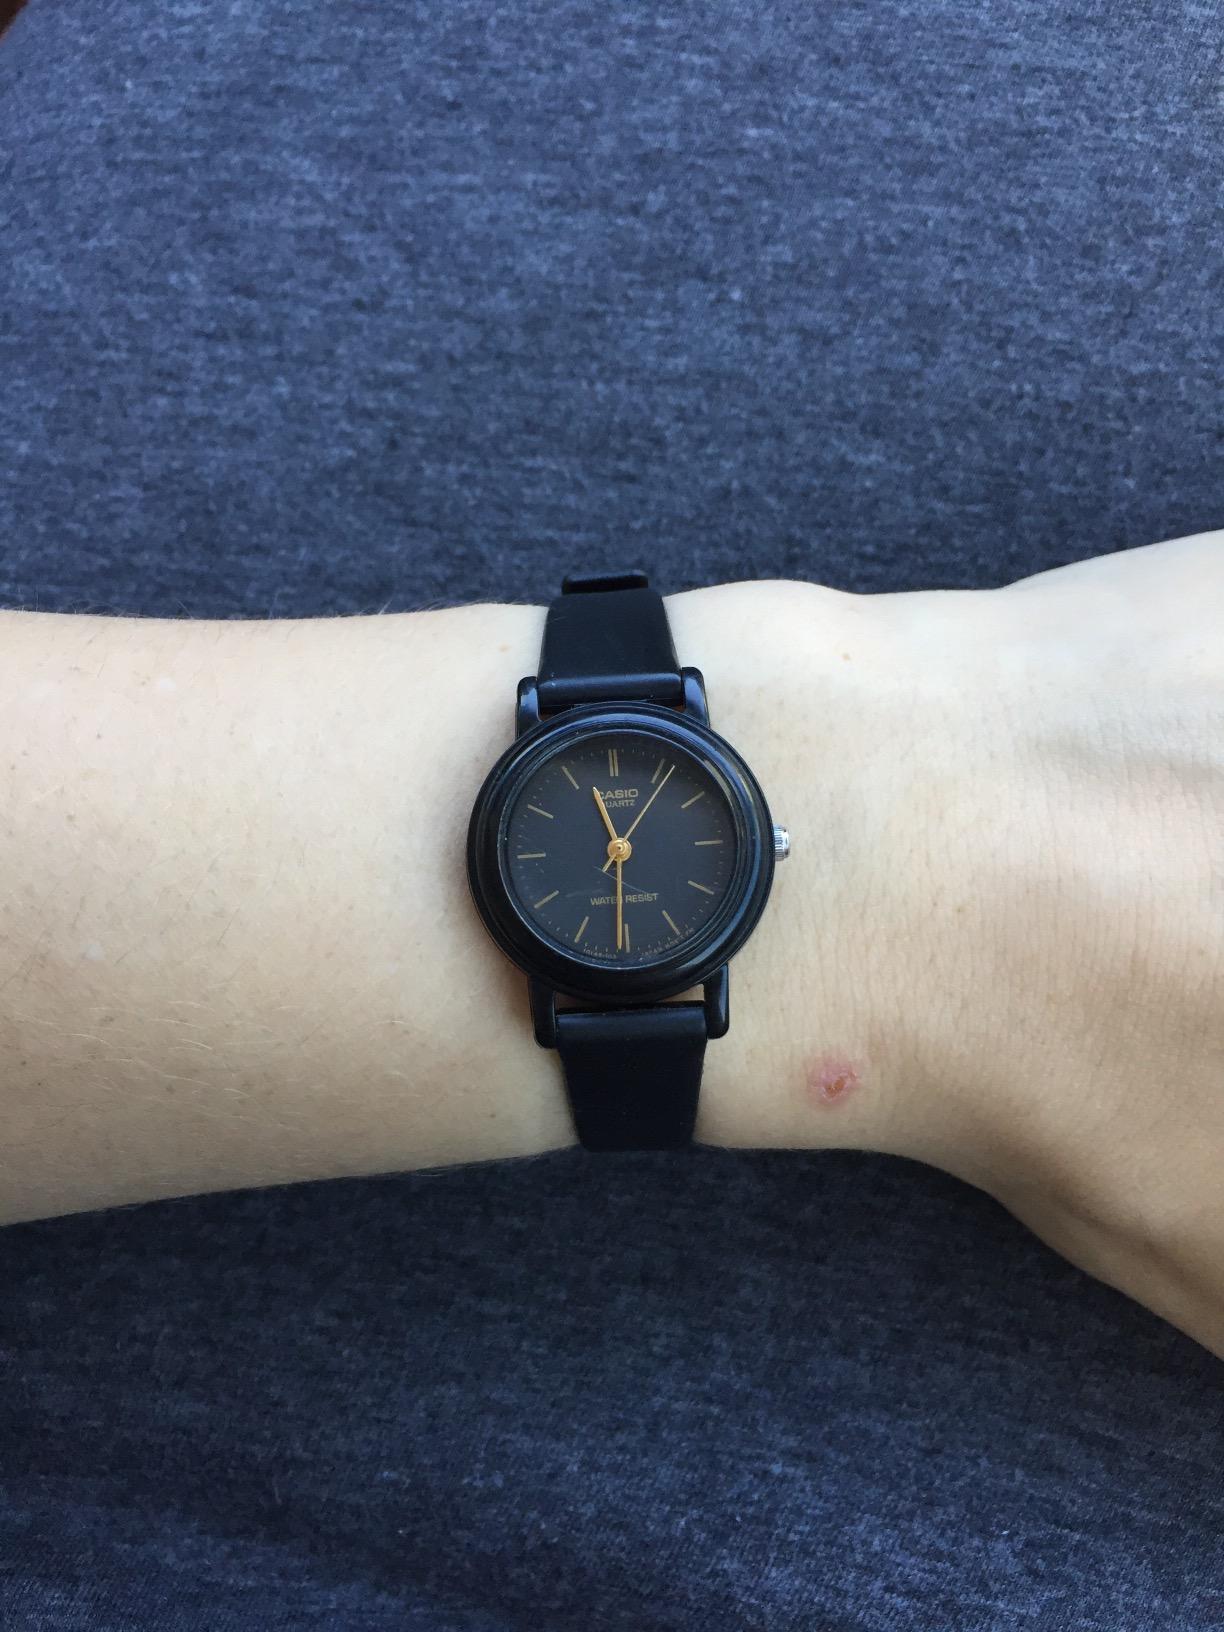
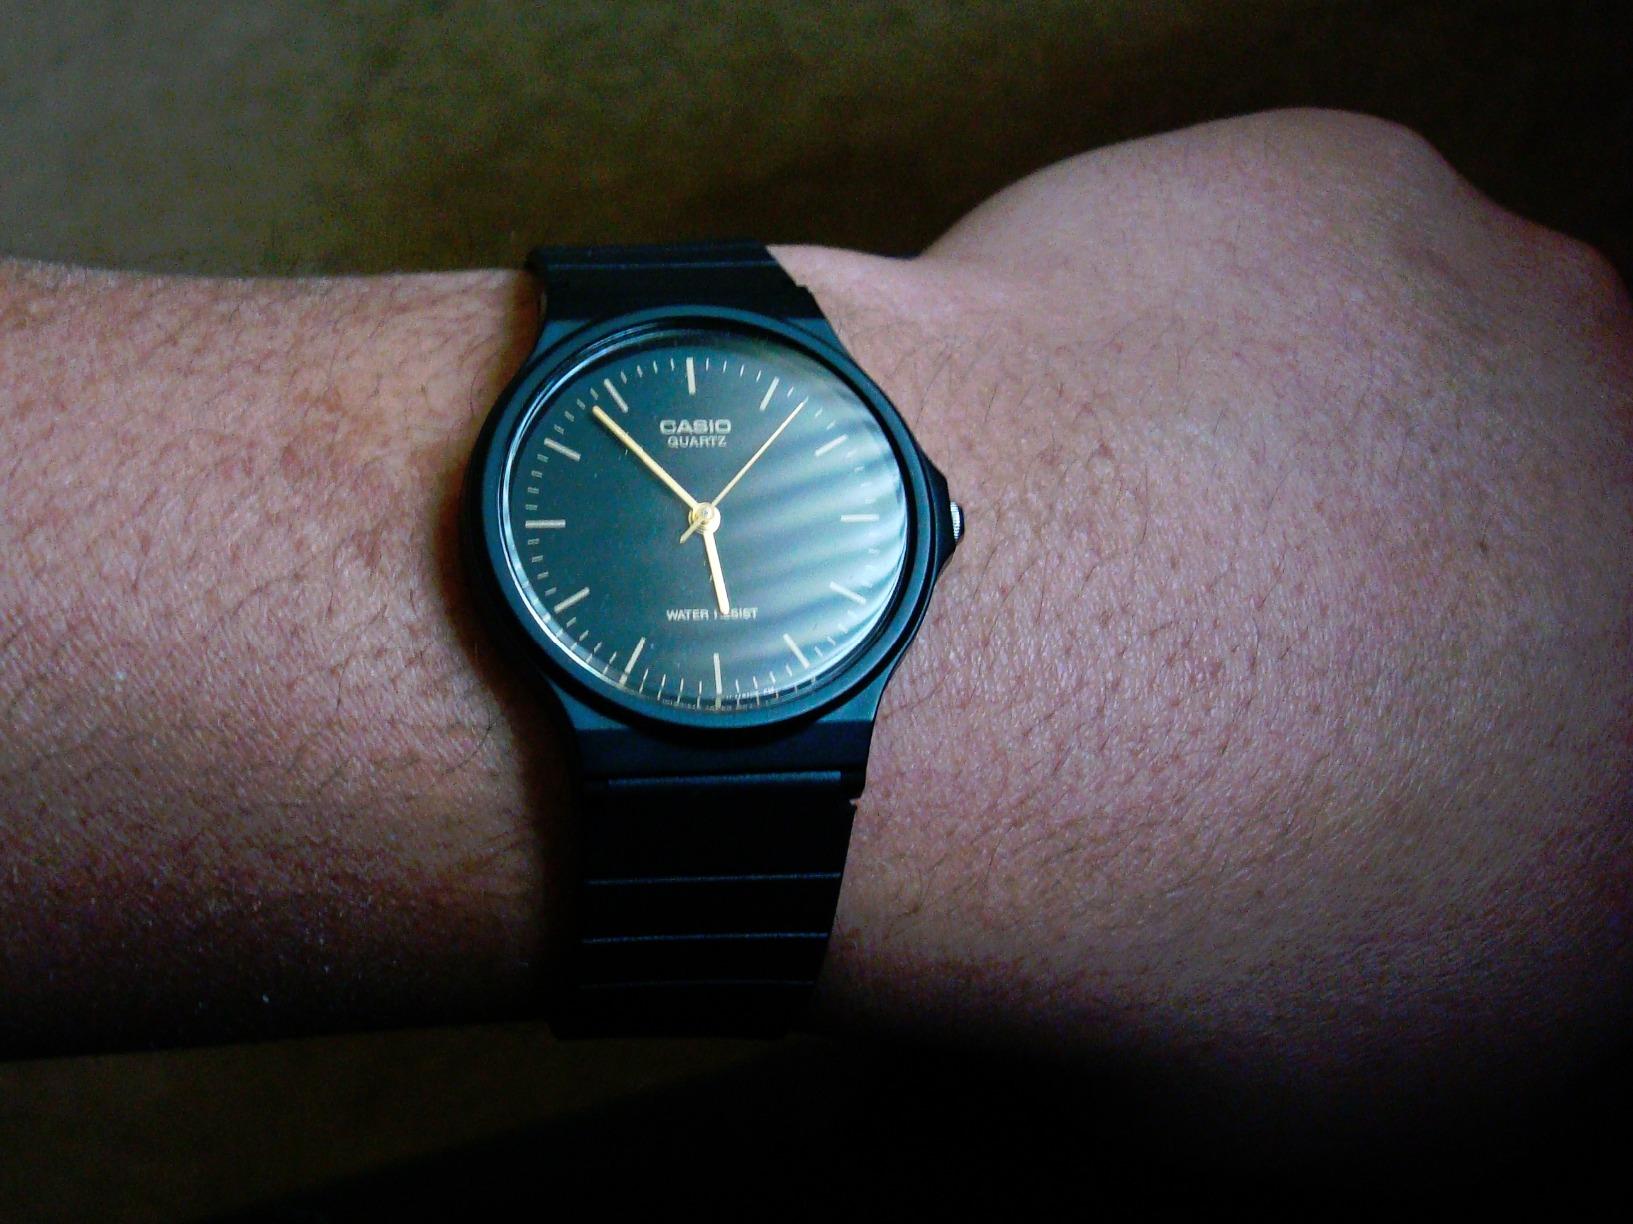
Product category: accessories_watch
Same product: no